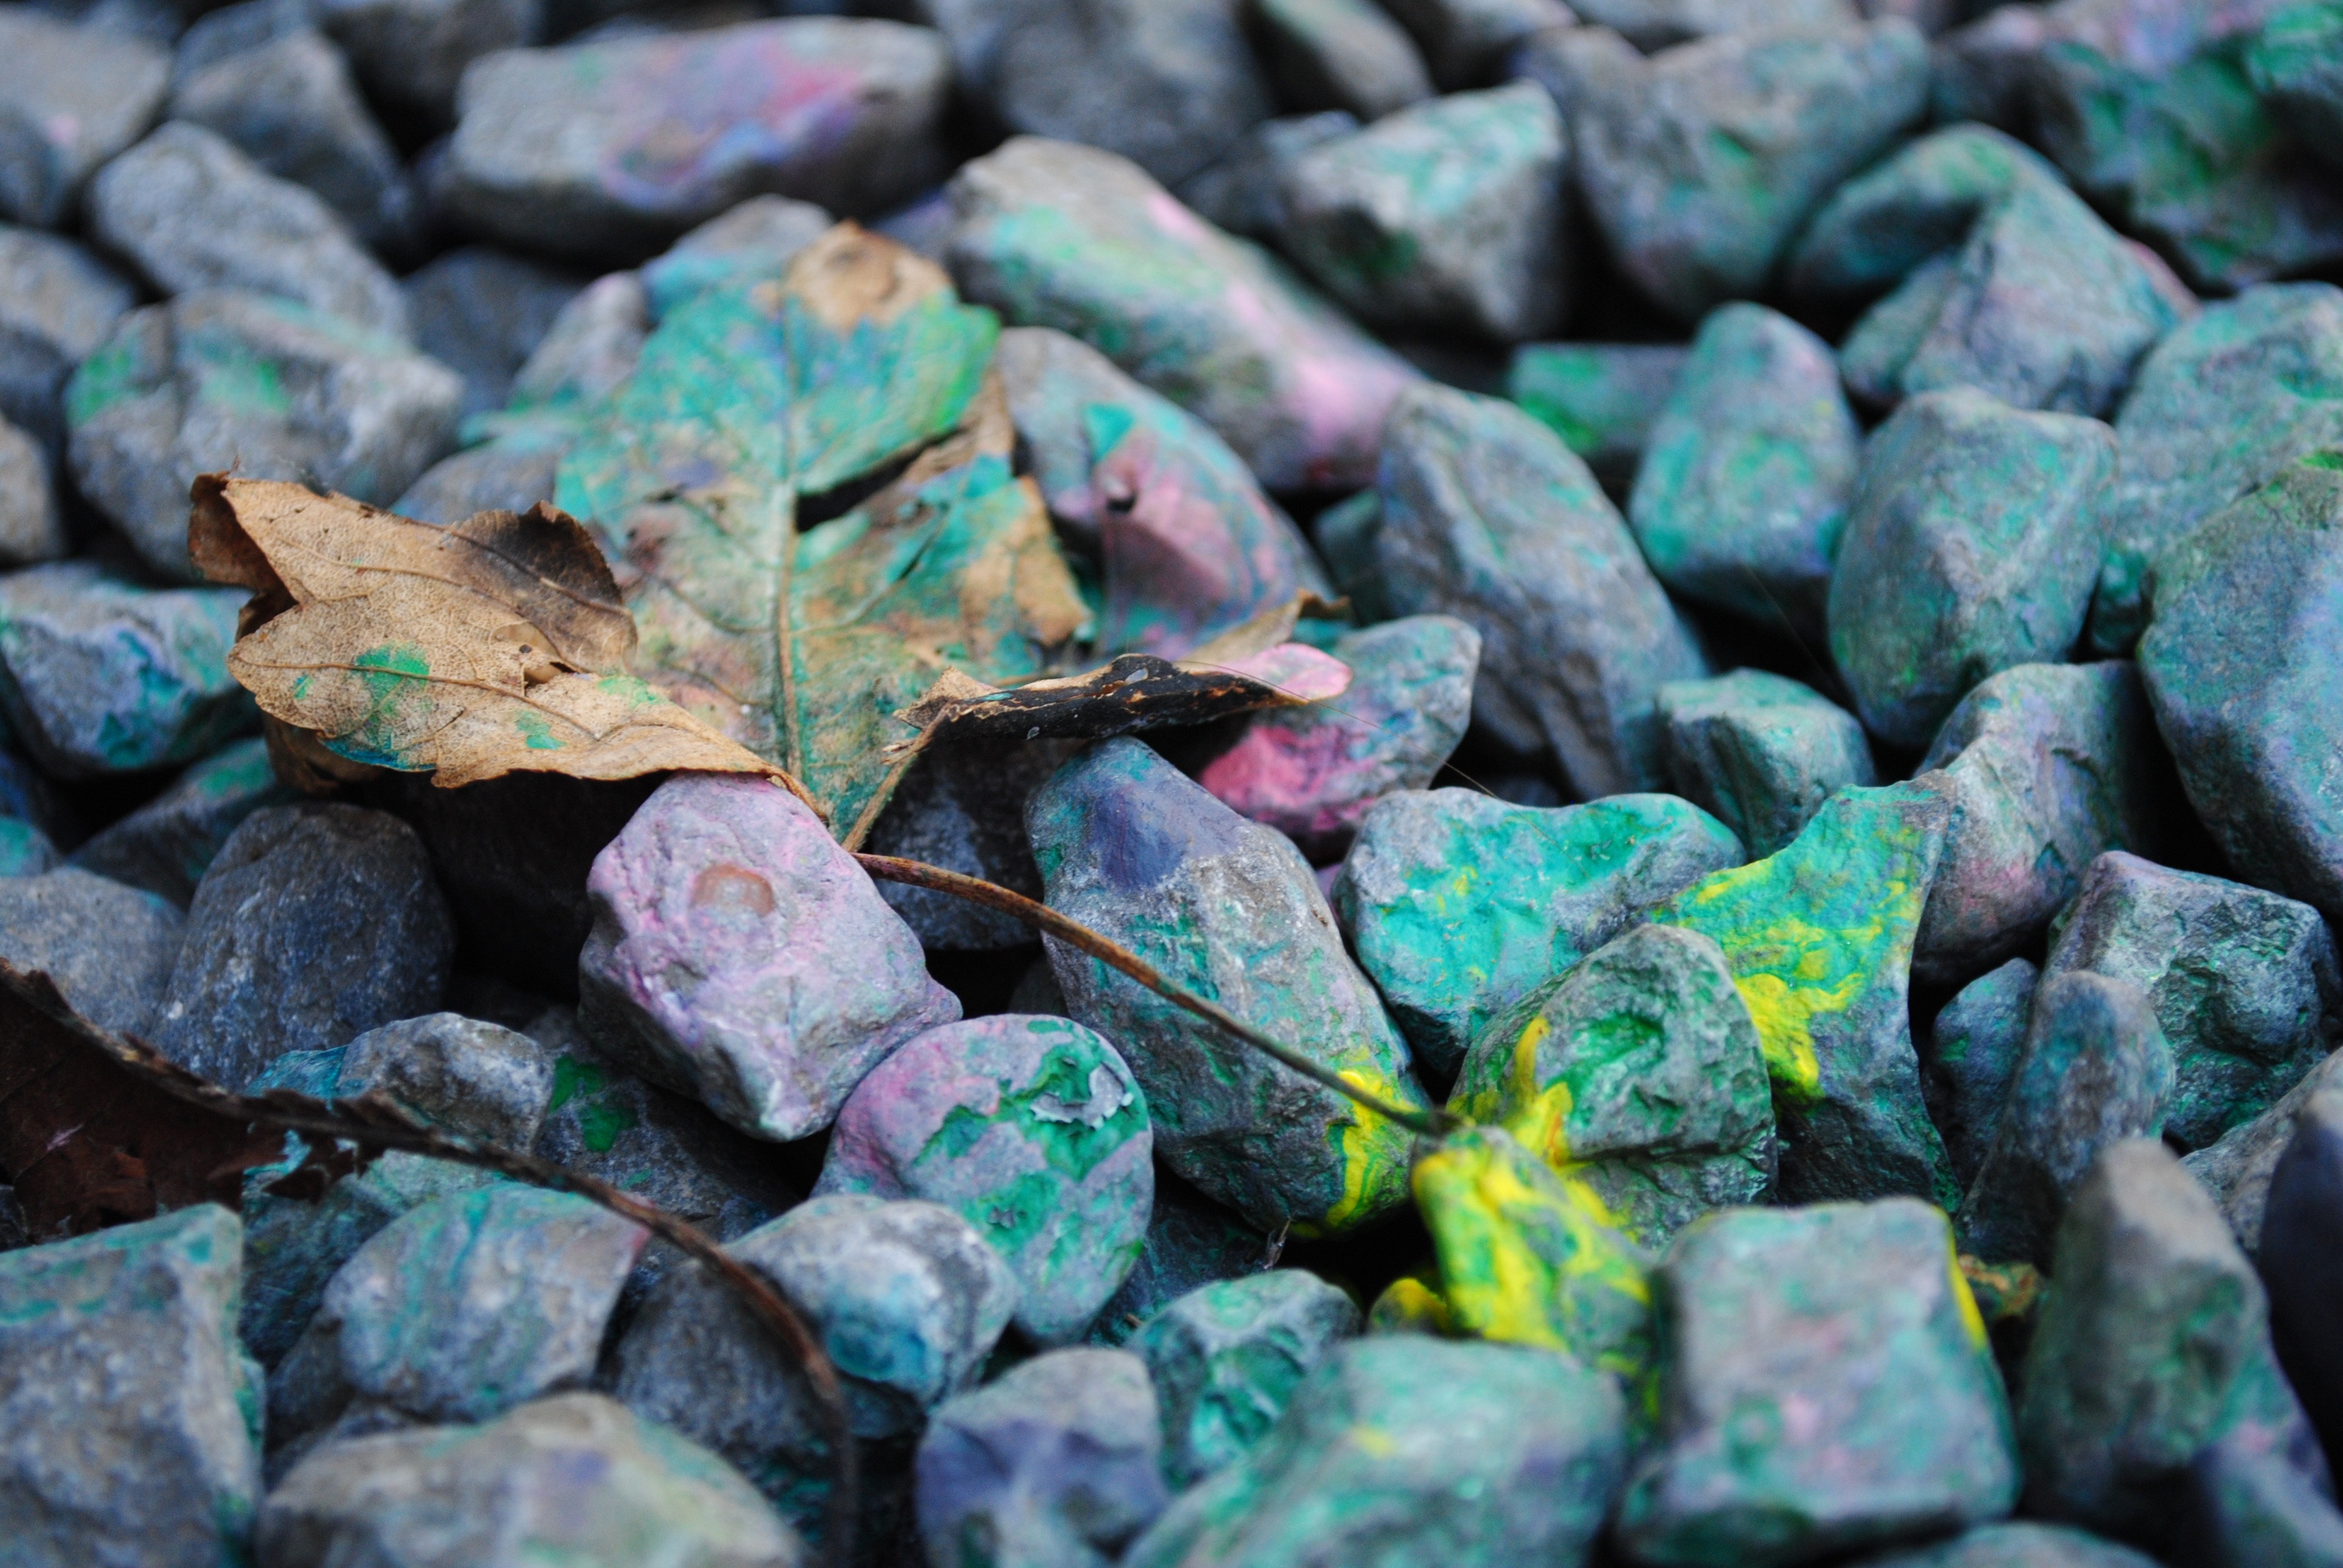
rock, leaf, petal, green, blue, painting, jewellery, pebbles, gemstone, fashion accessory